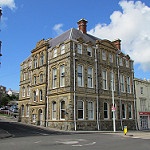
Scene: Outdoor